Bryan County Courthouse (Oklahoma)

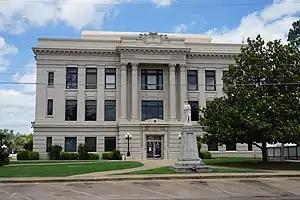

The Bryan County Courthouse in Durant, Oklahoma, located at 4th Avenue and Evergreen Street, was built in 1917. It was designed by architect Jewell Hicks. It was listed on the National Register of Historic Places in 1984.